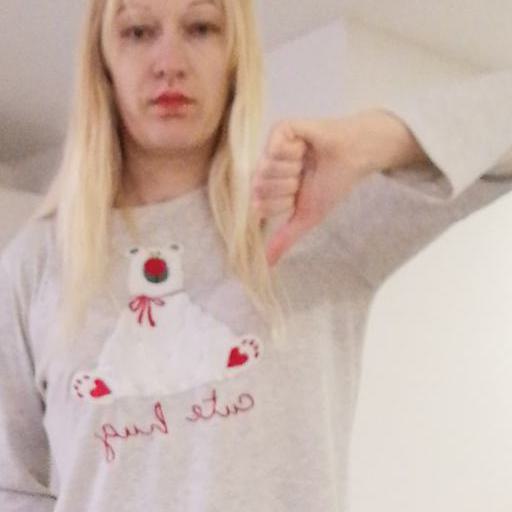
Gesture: dislike